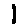
Label: 1